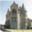
Label: castle